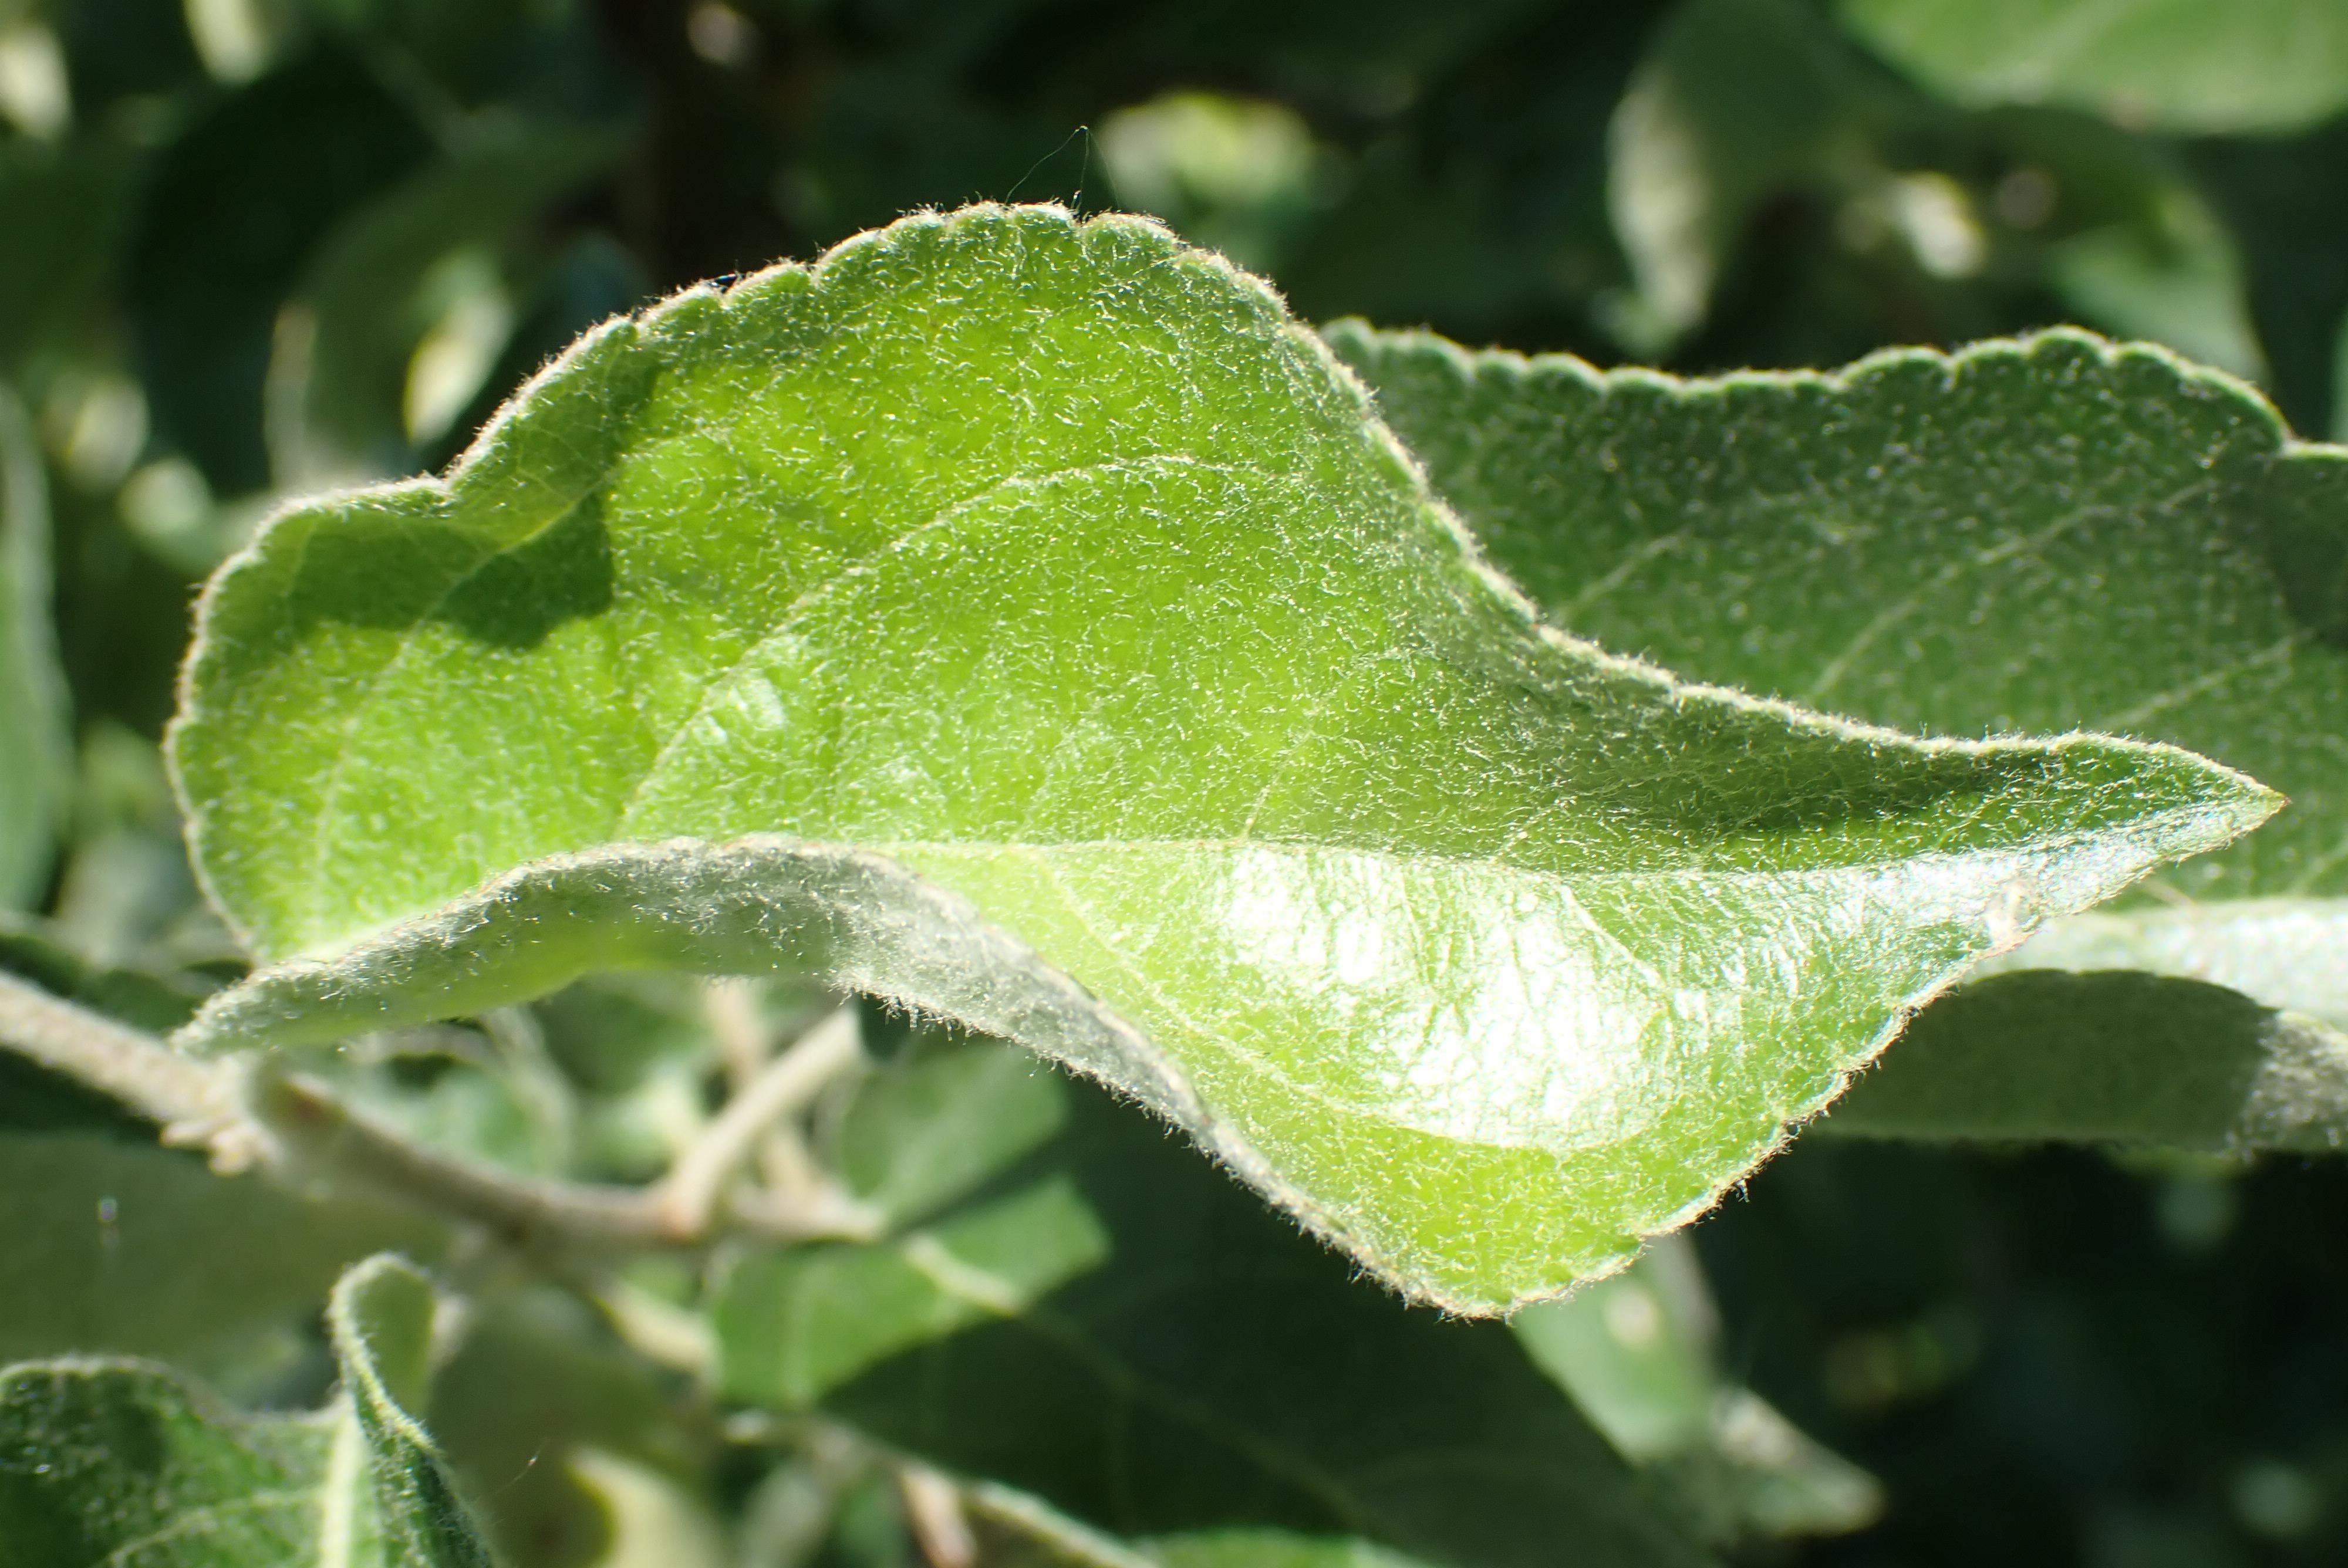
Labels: healthy